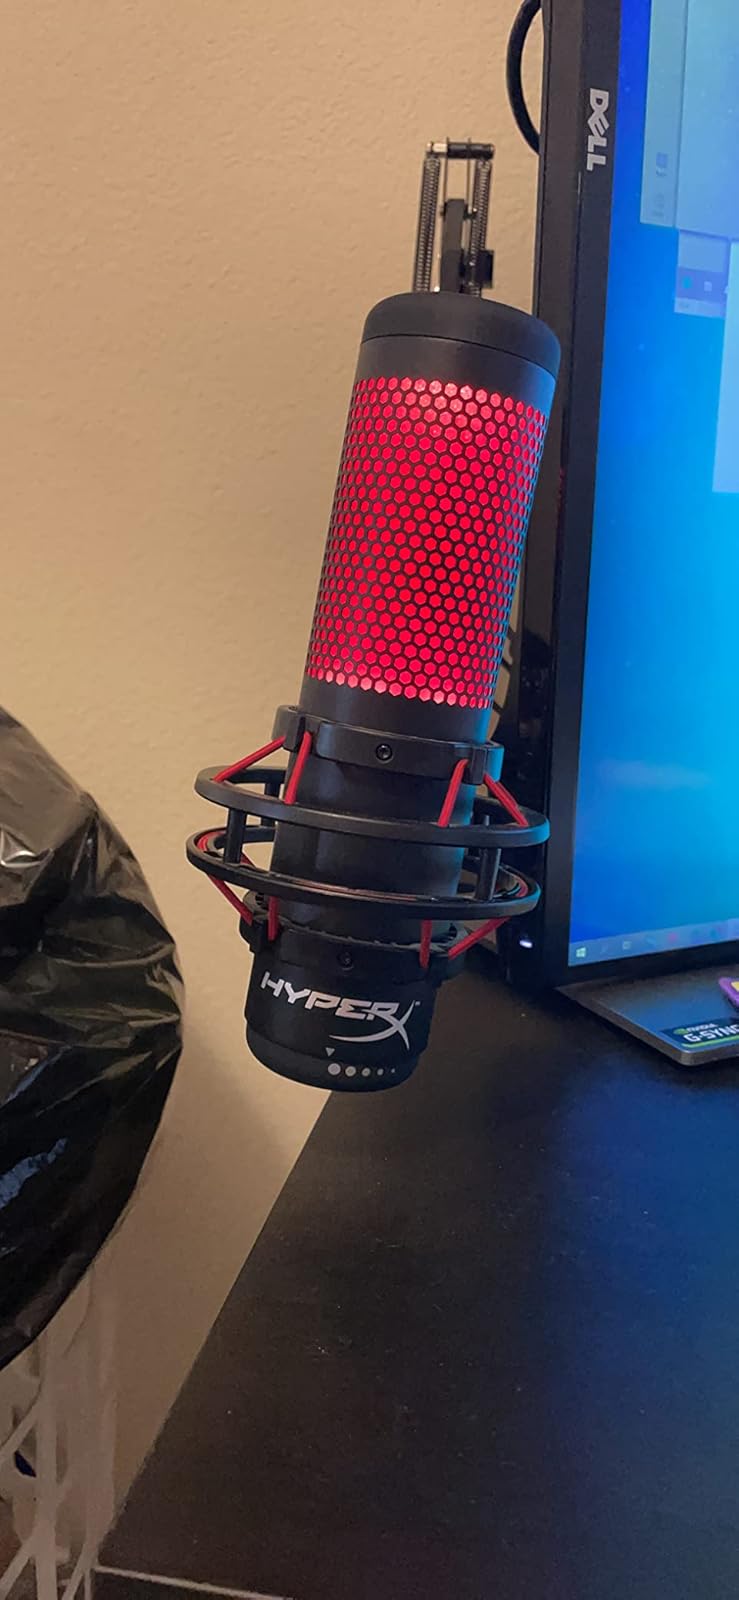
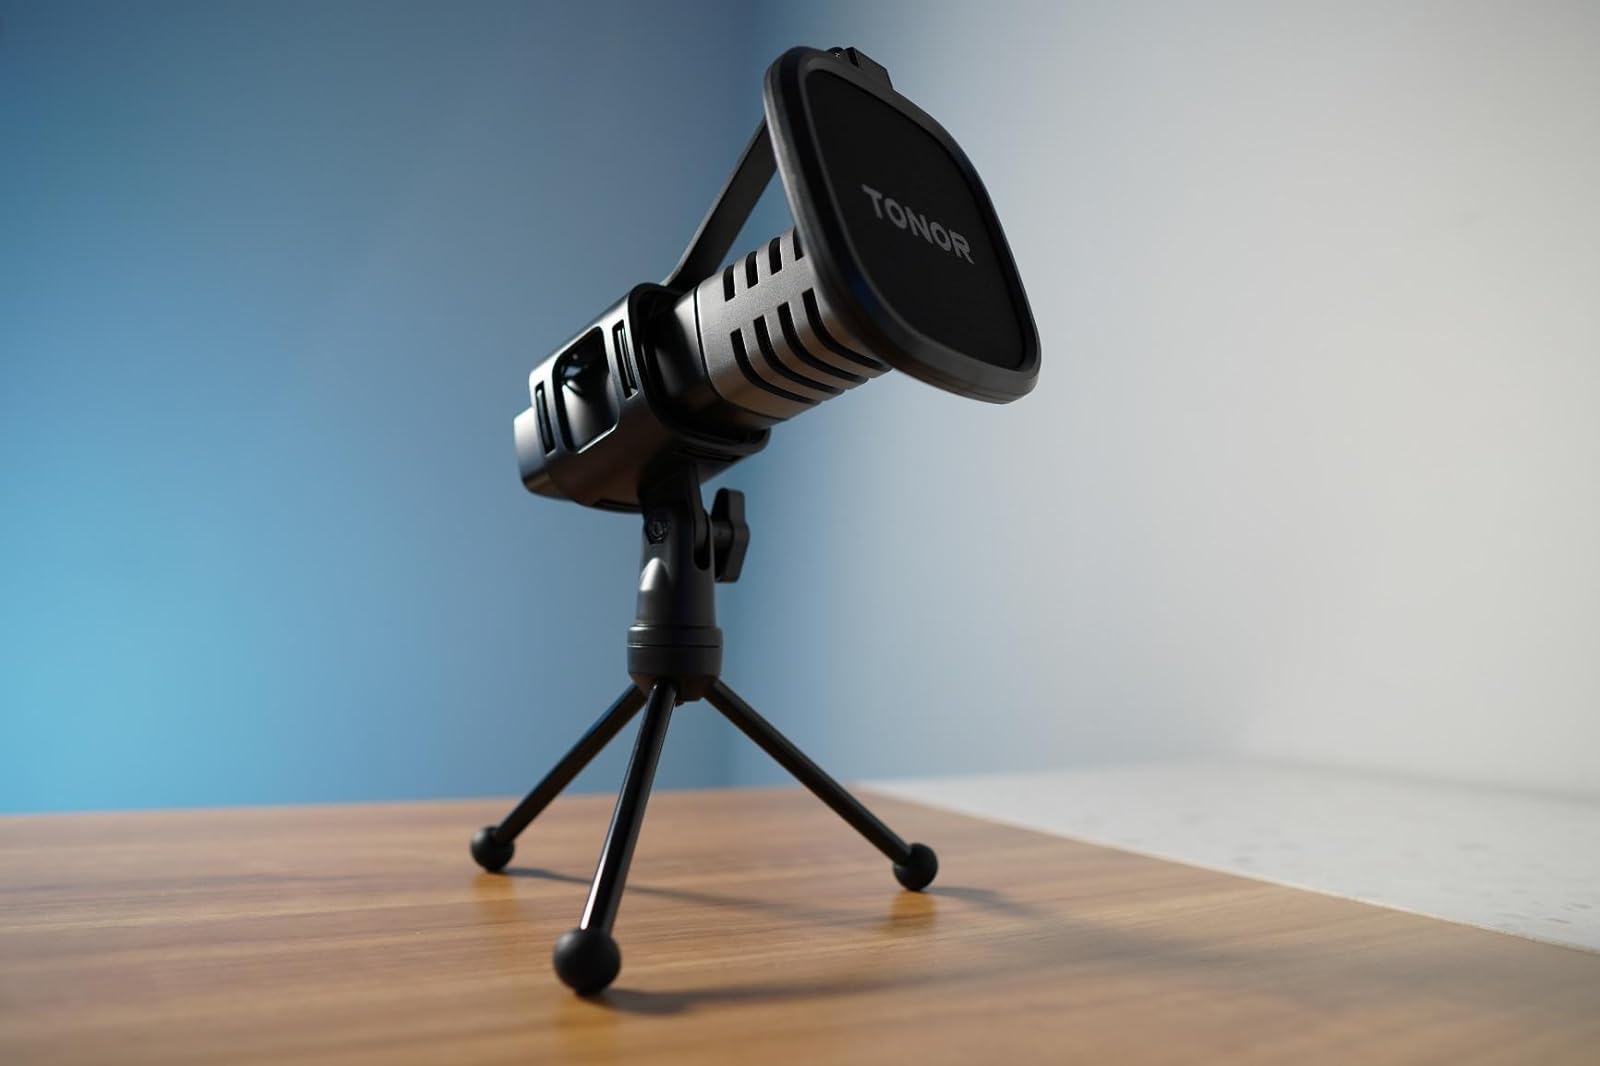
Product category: microphone
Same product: no